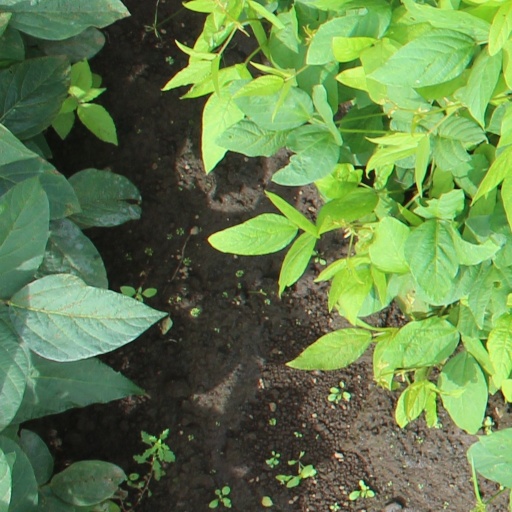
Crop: soybean